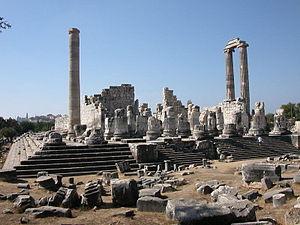
Didymes est une cité antique d'Asie Mineure, renommée pour son sanctuaire oraculaire d'Apollon Philésios, actuelle Didim.
La bataille de Ladé ou Ladè est une bataille navale qui se déroula en 494 av. J.-C. durant la révolte de l'Ionie entre les cités ioniennes révoltées et l'Empire perse de Darius Iᵉʳ. Elle se solda par une victoire décisive des Perses qui mit fin à la révolte.
Temple de Junon à Agrigente est une peinture à l'huile réalisée de 1828 à 1830 par Caspar David Friedrich.